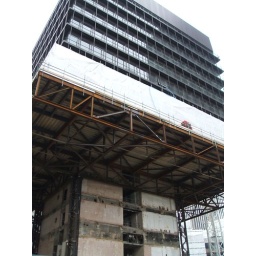
Demolition of the 15 floor P&amp;amp;O building originally built in 1965... Facinating